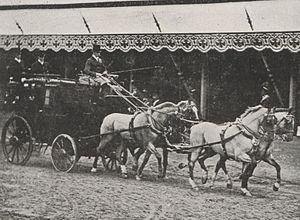
P361
L'équitation fait son apparition pour la première fois lors des Jeux olympiques de 1900. Les épreuves se déroulant dans le cadre de l'Exposition universelle de 1900, cinq épreuves sportives et de présentation sont prévues au programme. Seules les trois épreuves sportives composées du saut d’obstacles, du saut en hauteur et du saut en longueur sont reconnues officiellement par le Comité international olympique. Huit nations participent aux épreuves équestres mais seulement cinq prennent part aux épreuves sportives.
Les Jeux olympiques de 1900, officiellement nommés Jeux de la IIᵉ olympiade, sont la deuxième édition des Jeux olympiques modernes. Ils ont lieu à Paris en France du 14 mai au 28 octobre 1900 dans le cadre de l'Exposition universelle. La décision d'organiser les Jeux de 1900 à Paris est prise lors du Iᵉʳ congrès olympique qui a lieu en 1894. Une concurrence se développe après les Jeux de 1896 entre d'un côté Pierre de Coubertin, président du Comité international olympique, qui veut organiser les Jeux de la IIᵉ olympiade à Paris mais qui ne réussit pas à mettre en route son projet, et de l'autre Alfred Picard, commissaire général de l'Exposition universelle, qui veut organiser des « concours internationaux d'exercices physiques et de sports ». L'instance dirigeant alors le sport en France, l'Union des sociétés françaises de sports athlétiques, penche finalement en novembre 1898 pour les concours de l'Exposition plutôt que pour les Jeux de Coubertin. Ce dernier est alors obligé au printemps 1899 d'accepter le compromis que suggère l'USFSA : « Les concours de l'Exposition tiennent lieu de Jeux olympiques pour 1900 et comptent comme équivalent de la deuxième olympiade.